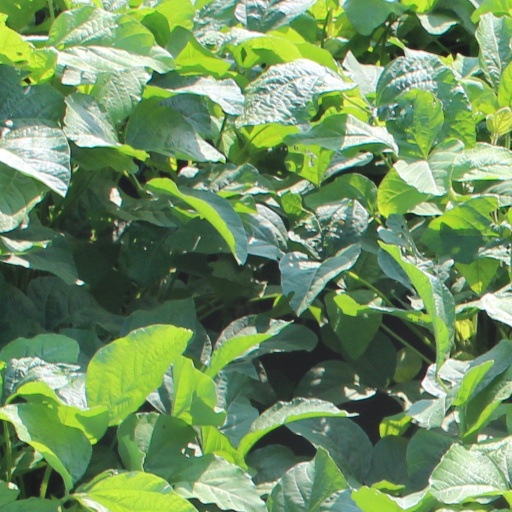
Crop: soybean